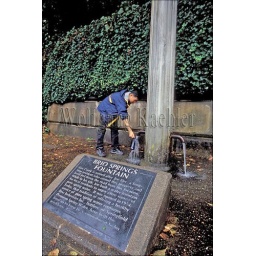
Canada, b.C., near harrison hot springs, brio springs fountain, teenage boy getting water